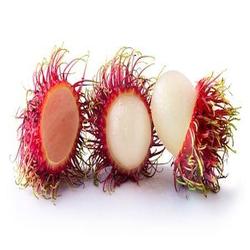
Label: Rambutan